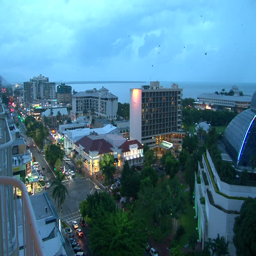
a static shot of buildings